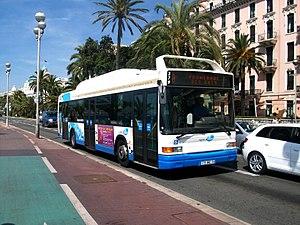
Autobus Lignes d'Azur, Nice
Access'Bus est une gamme d'autobus urbains de la marque française Heuliez Bus depuis 1994 ayant comme particularité d'avoir un plancher bas. Quinze véhicules font actuellement partie de cette gamme.
L'Heuliez GX 217 est un autobus urbain à plancher bas fabriqué et commercialisé par le constructeur français Heuliez Bus et en collaboration avec Volvo de 1996 à 2001. Les versions courte, standard et articulé seront également disponibles, nommés GX 117, GX 317 et GX 417. Il fait partie de la gamme Access'Bus.